Adolfo Ruiz Cortines

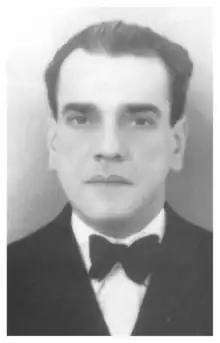
Ruiz Cortines, c.1930s

In 1935 during the presidency of Lázaro Cárdenas, Ruiz Cortines's political career began at age 45, as the director in charge of Mexico City. It was during that time that he met Miguel Alemán Valdés, son of a revolutionary soldier, now a young lawyer who would later become president of Mexico (1946–1952). In 1940, Ruiz Cortines managed the presidential campaign of Cárdenas's choice as successor, Manuel Avila Camacho. Miguel Alemán asked Ruiz to join him as his sub-secretary because of their personal friendship. This position gave Ruiz the opportunity to gain influence within the Institutional Revolutionary Party. After several years, the PRI designated him as candidate for governor of Veracruz.